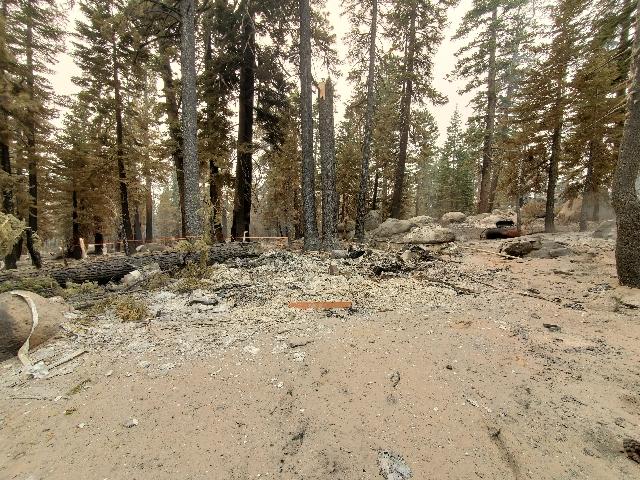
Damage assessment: destroyed